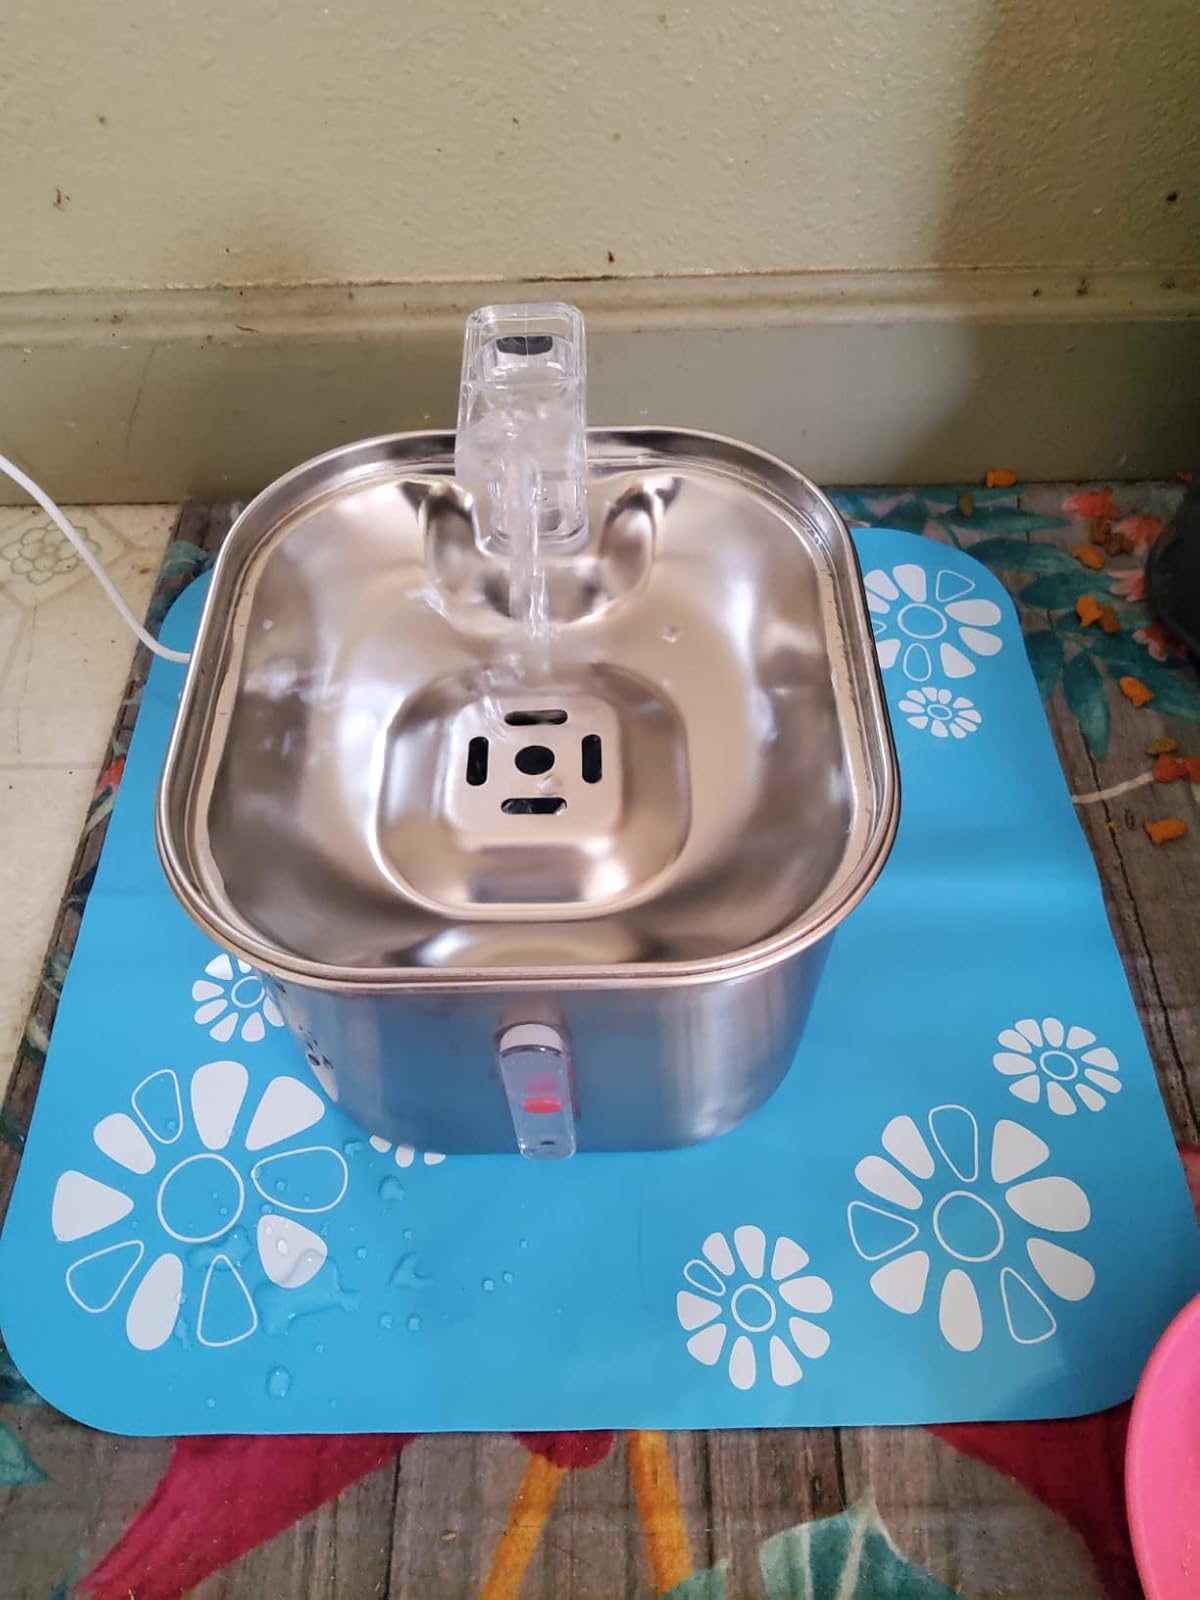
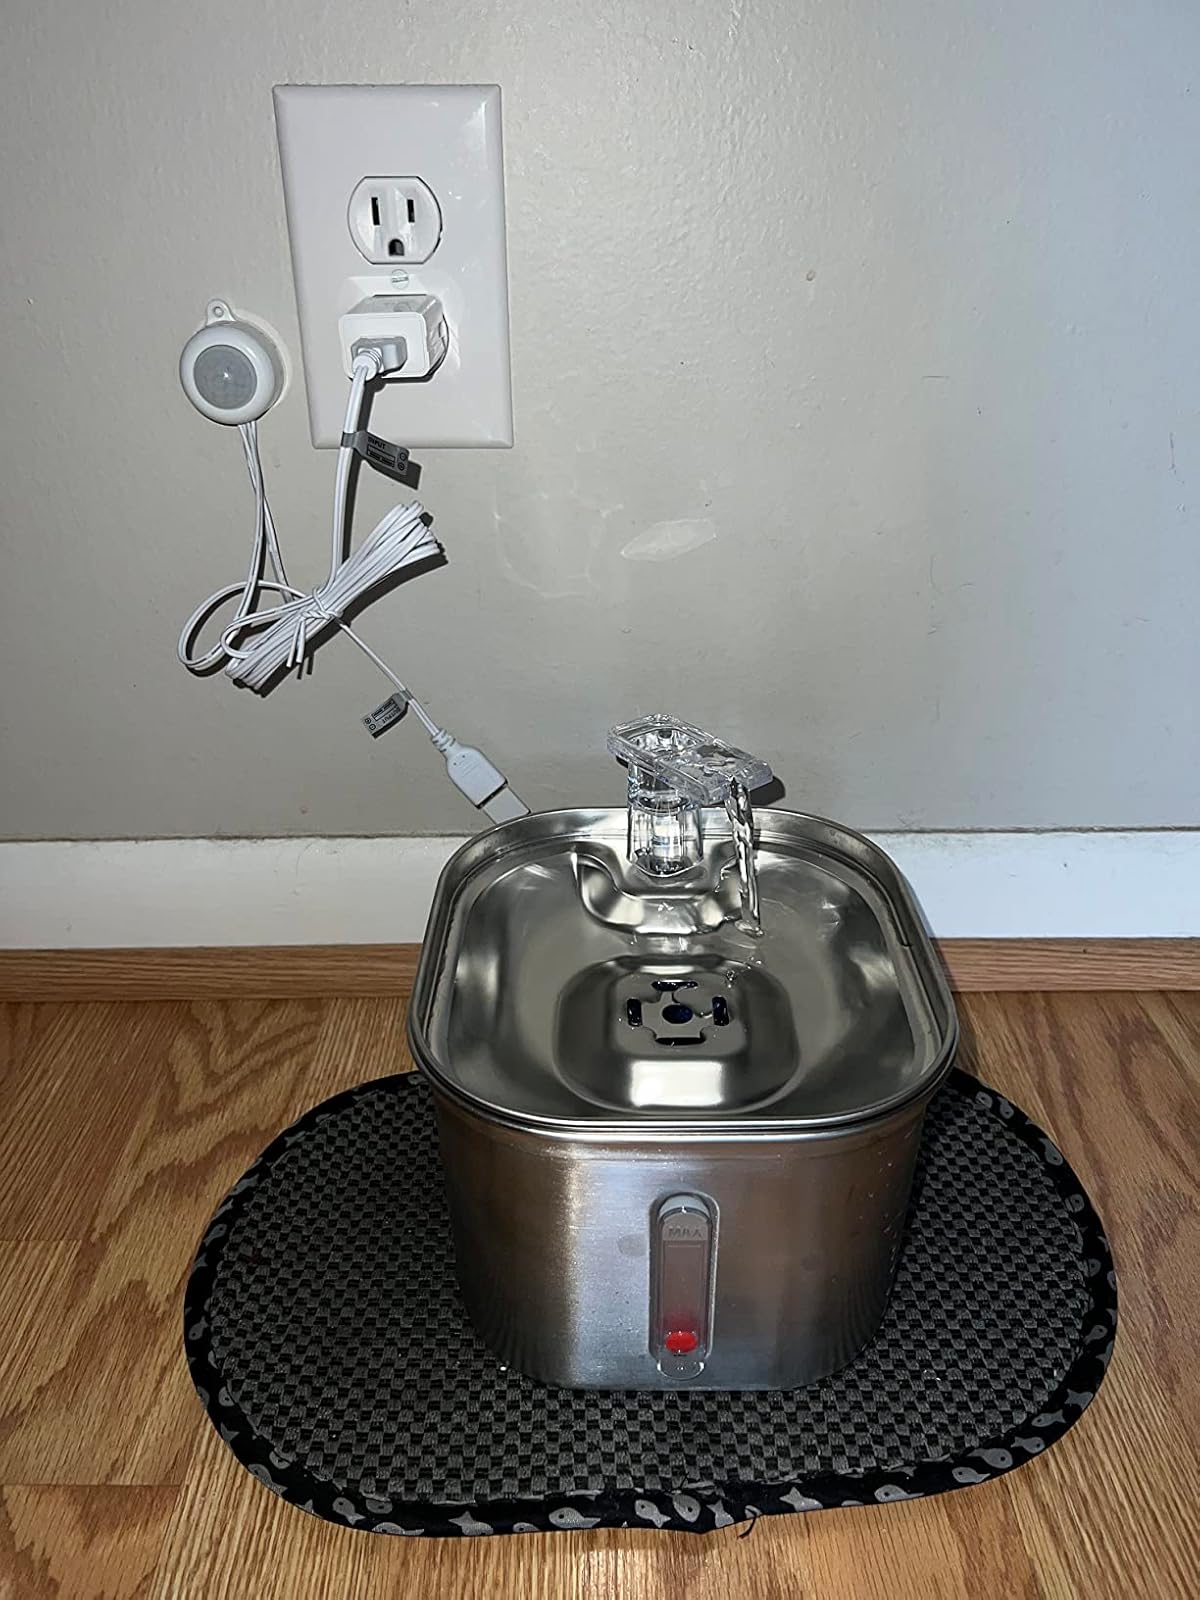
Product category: items_bowl
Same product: yes